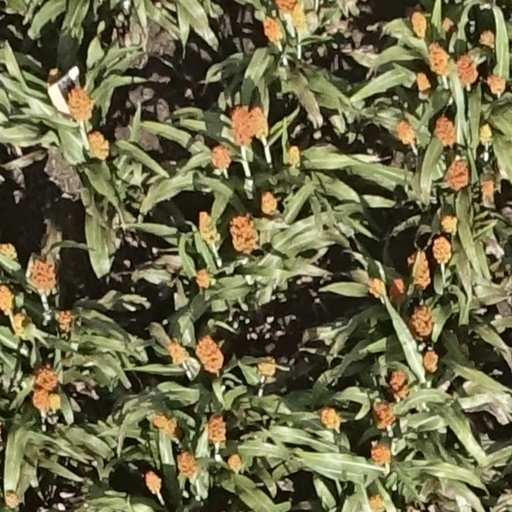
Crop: sorghum